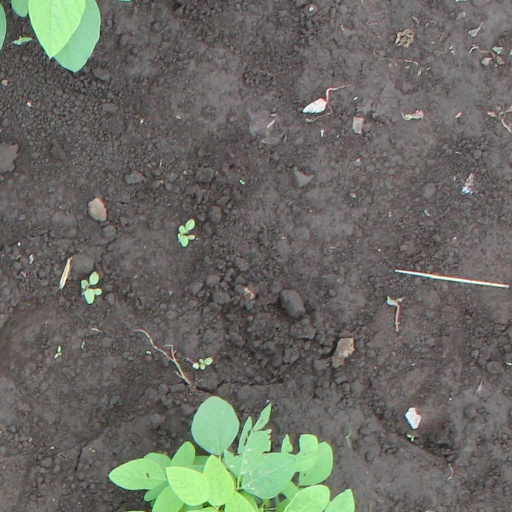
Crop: soybean